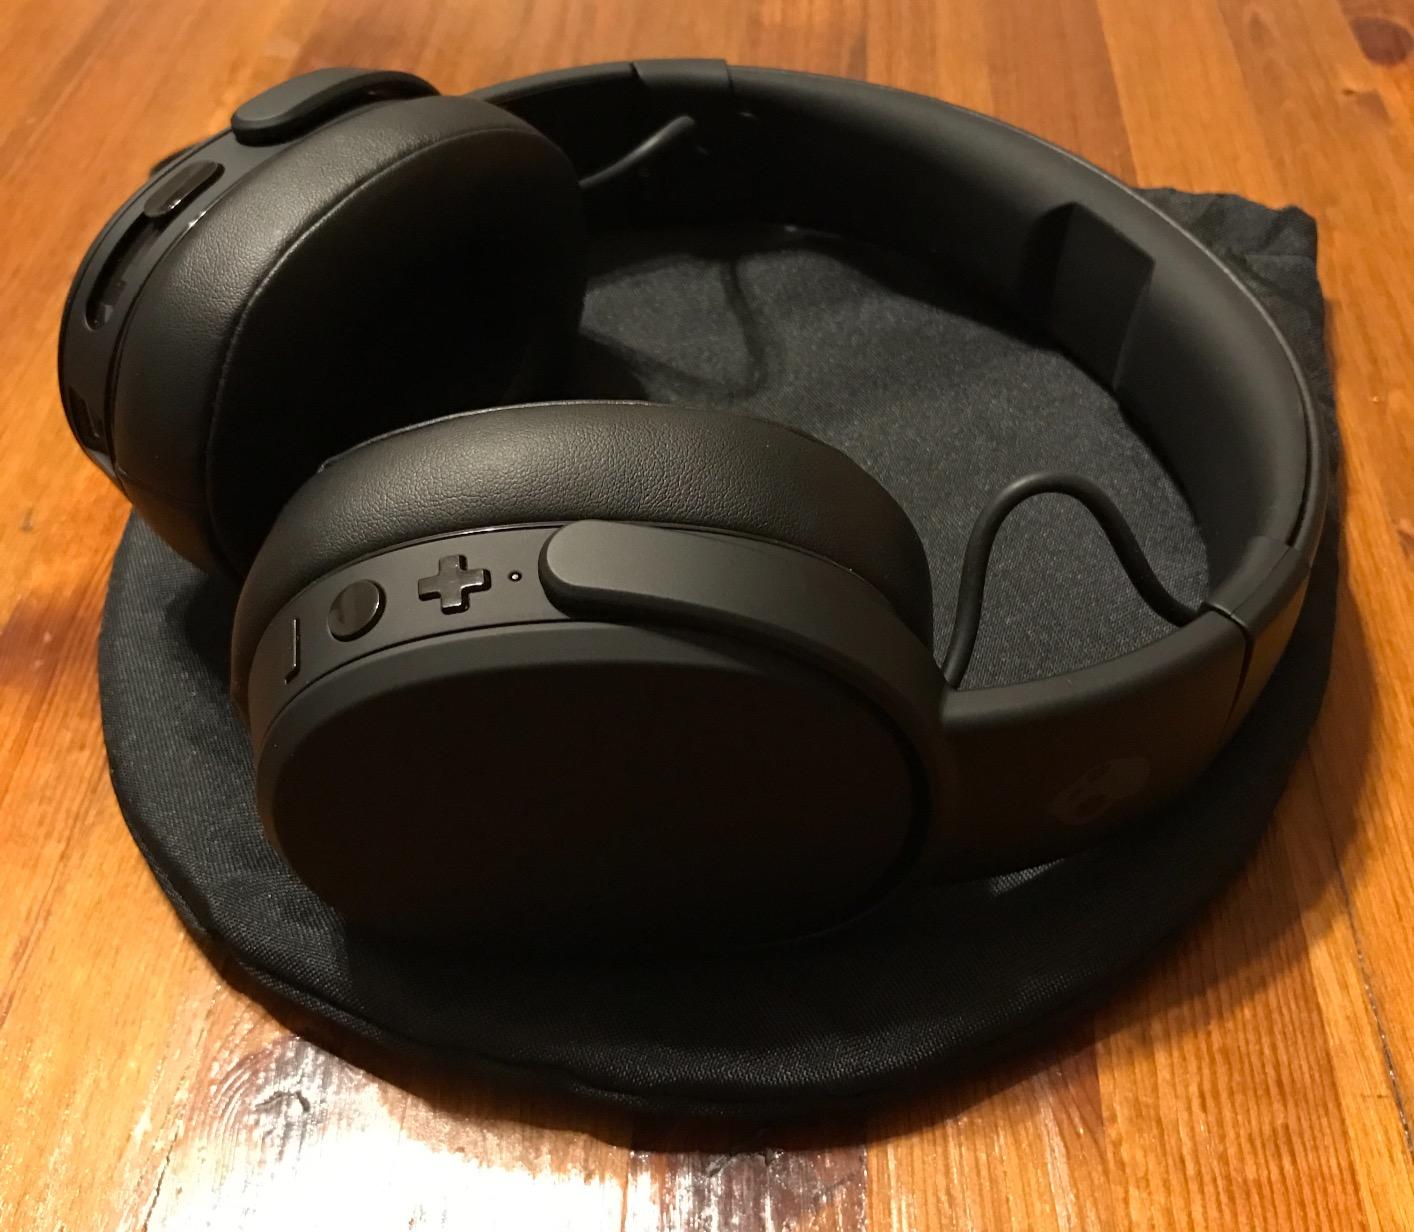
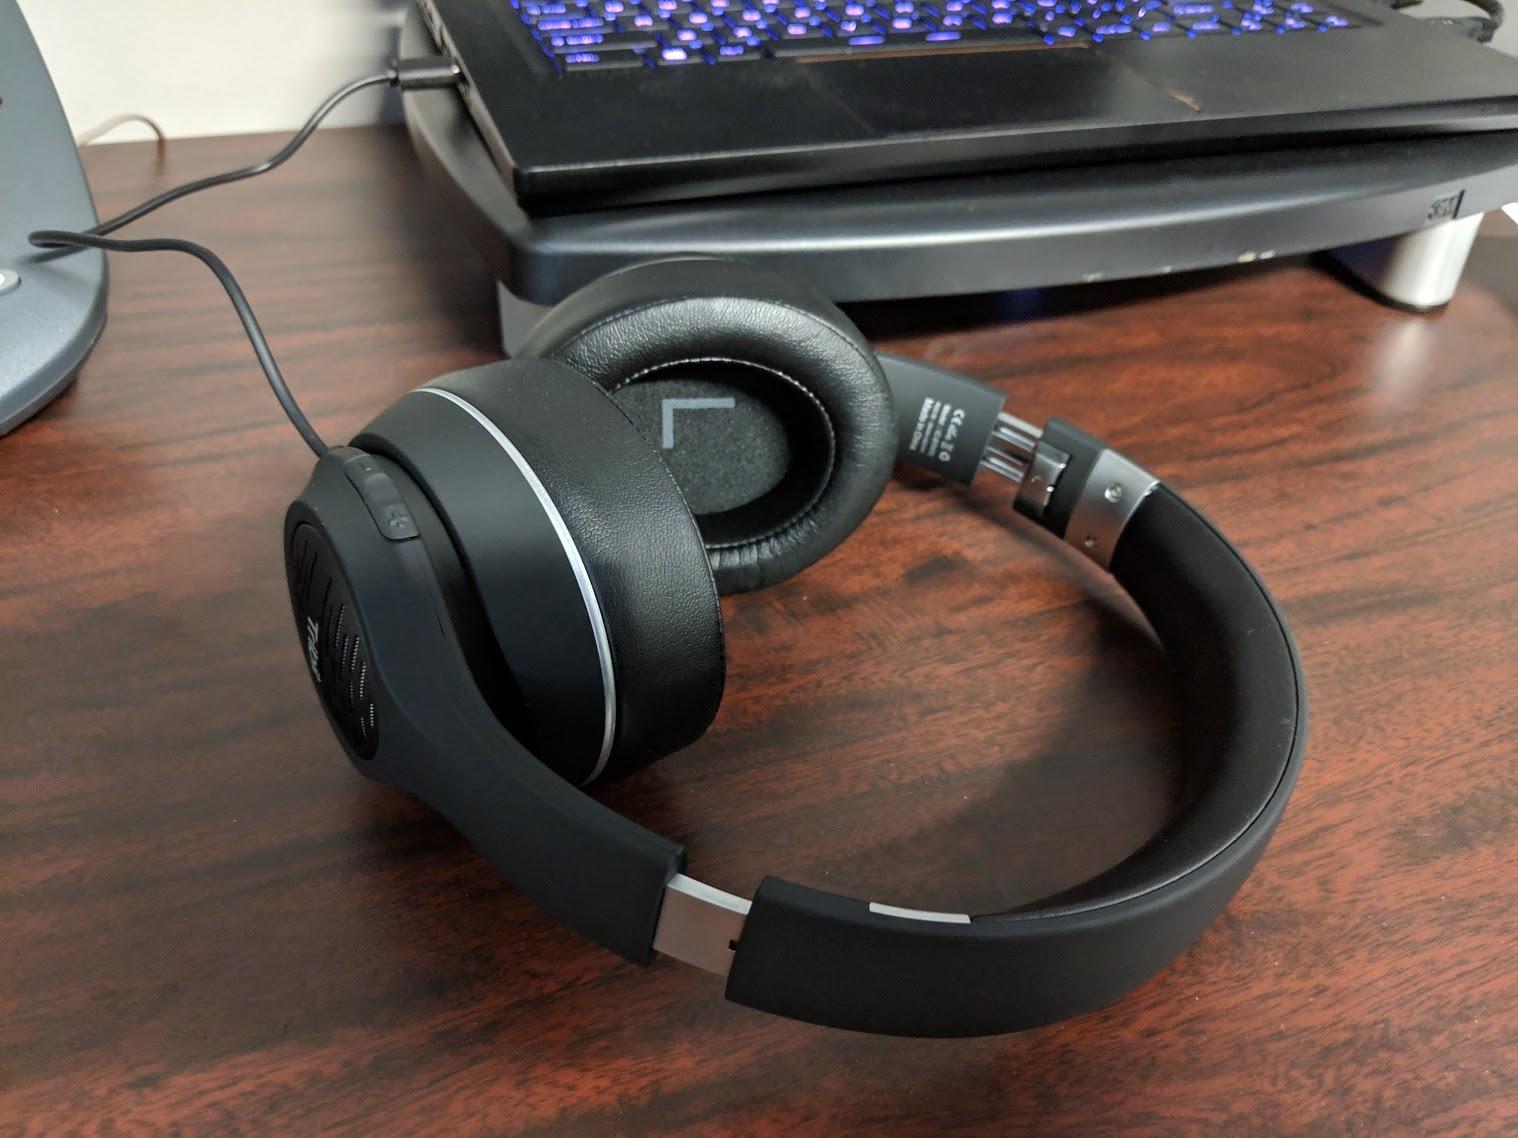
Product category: headphones
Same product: no